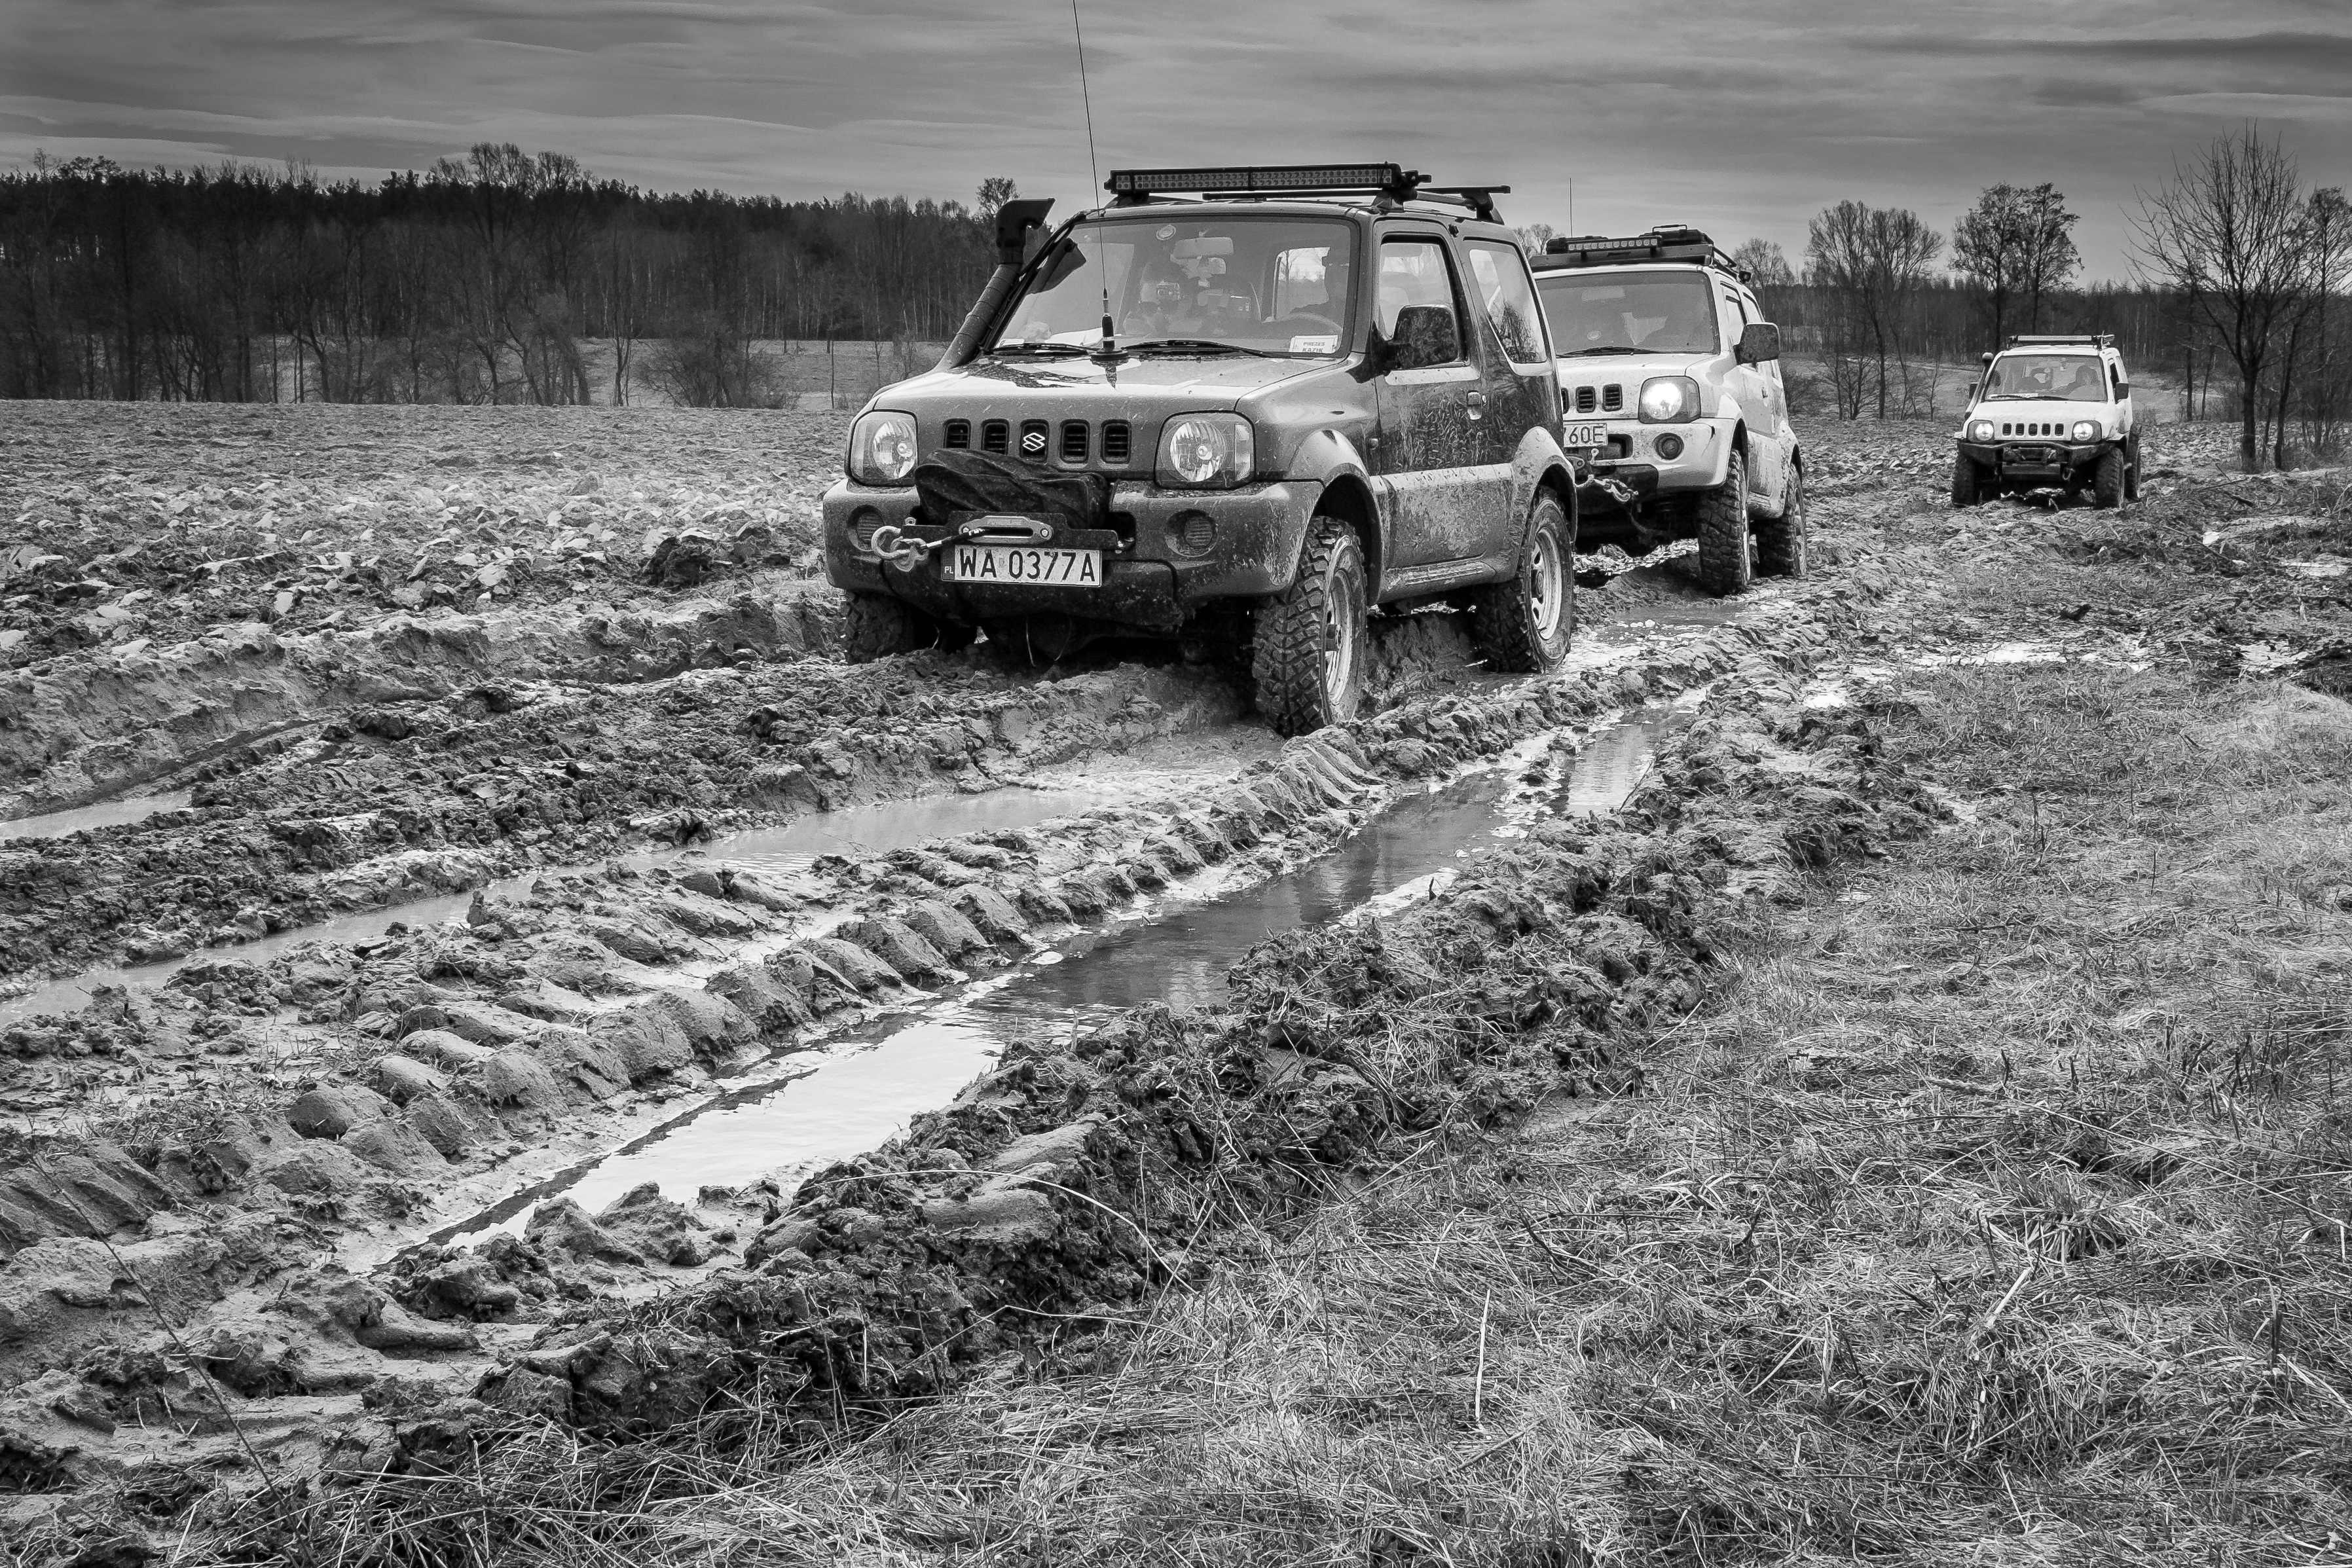
outdoor, black and white, white, sport, car, wheel, adventure, vehicle, dirt, mud, soil, auto, black, monochrome, extreme, terrain, material, tire, bw, suzuki, 4x4, rural area, off road, monochrome photography, off roading